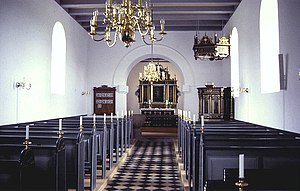
Skovby Kirke (Skanderborg Kommune)
Kirkerummet set mod øst
Skovby kirke ligger i Skanderborg Kommune; indtil Kommunalreformen i 1970 lå det i Framlev Herred.